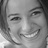
Emotion: happy